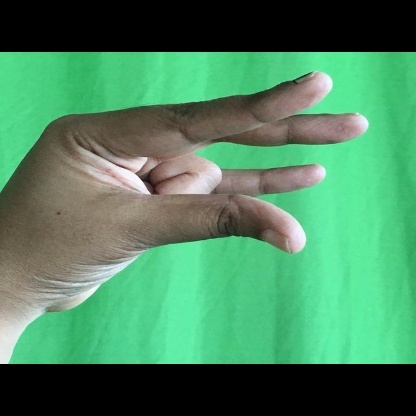
Mudra: Kangulam